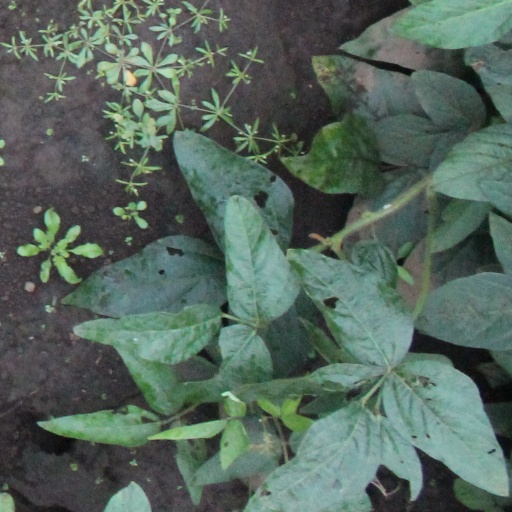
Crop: soybean